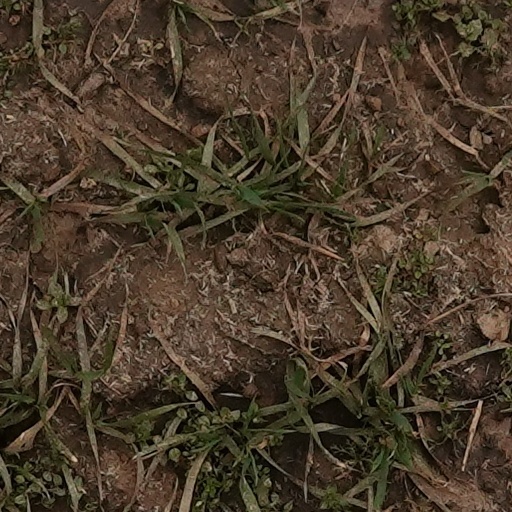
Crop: wheat